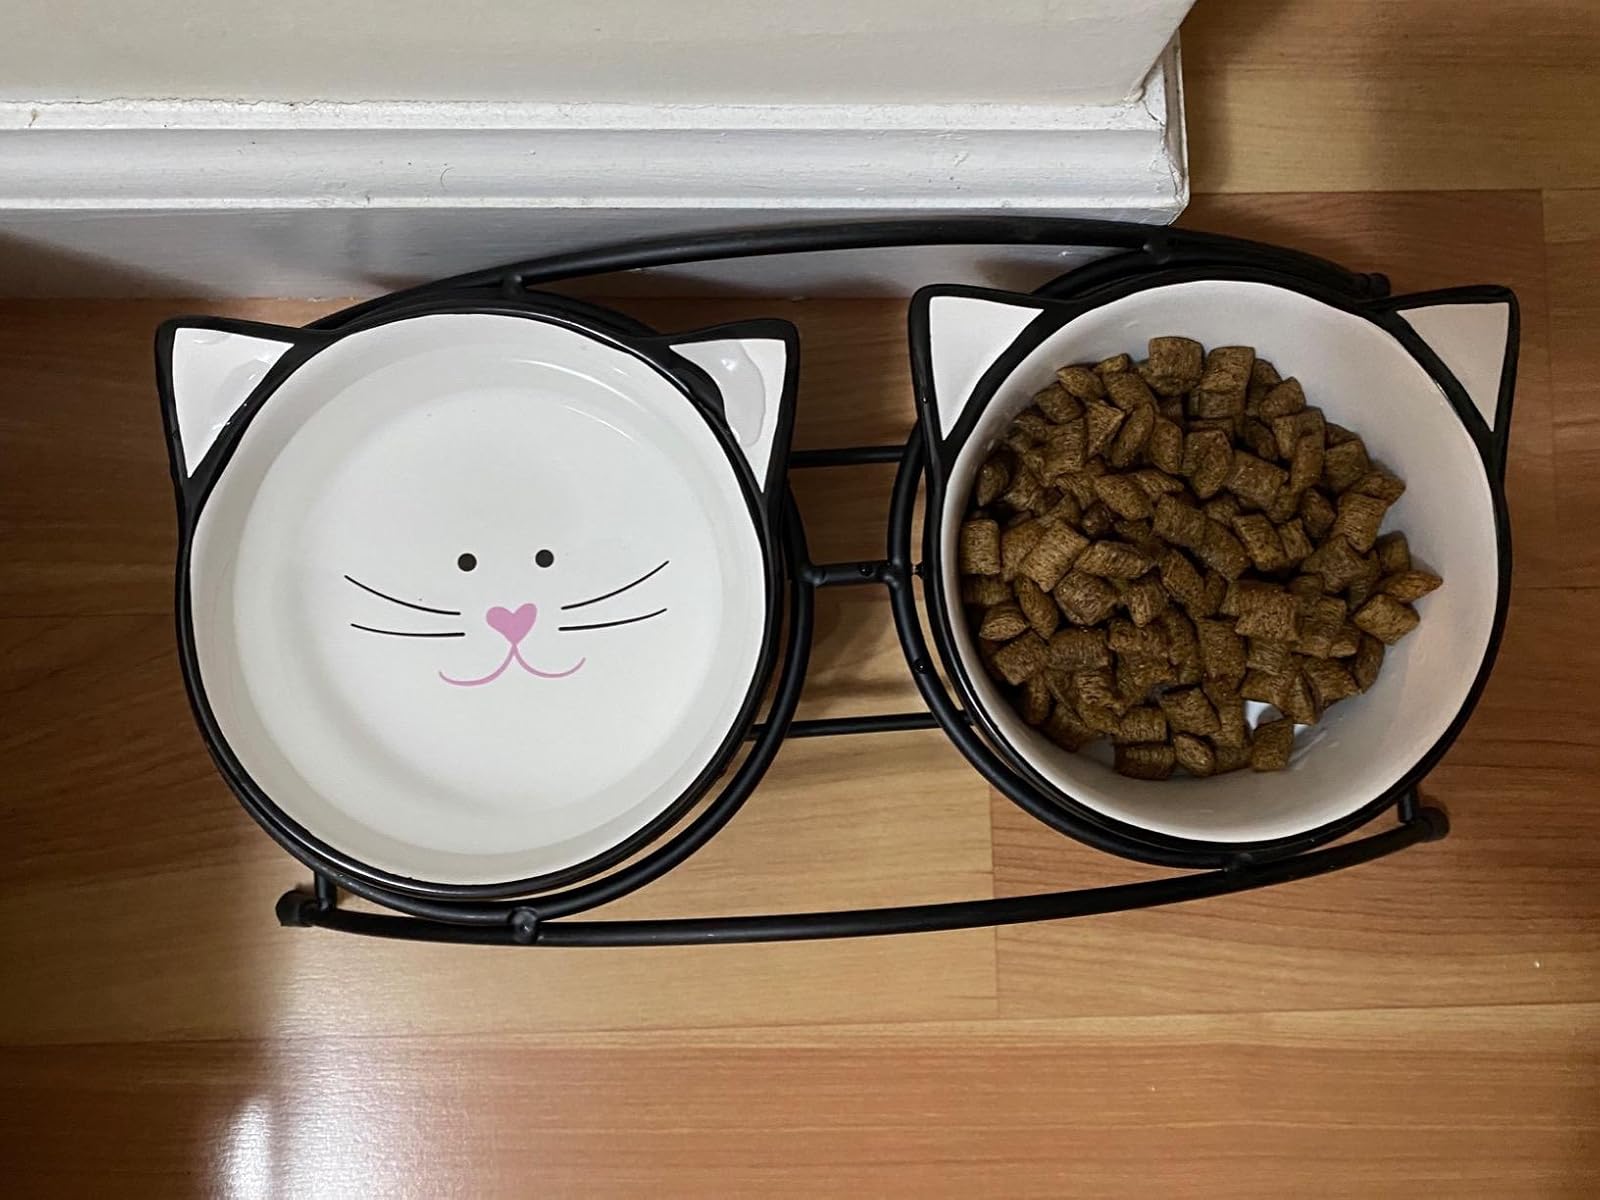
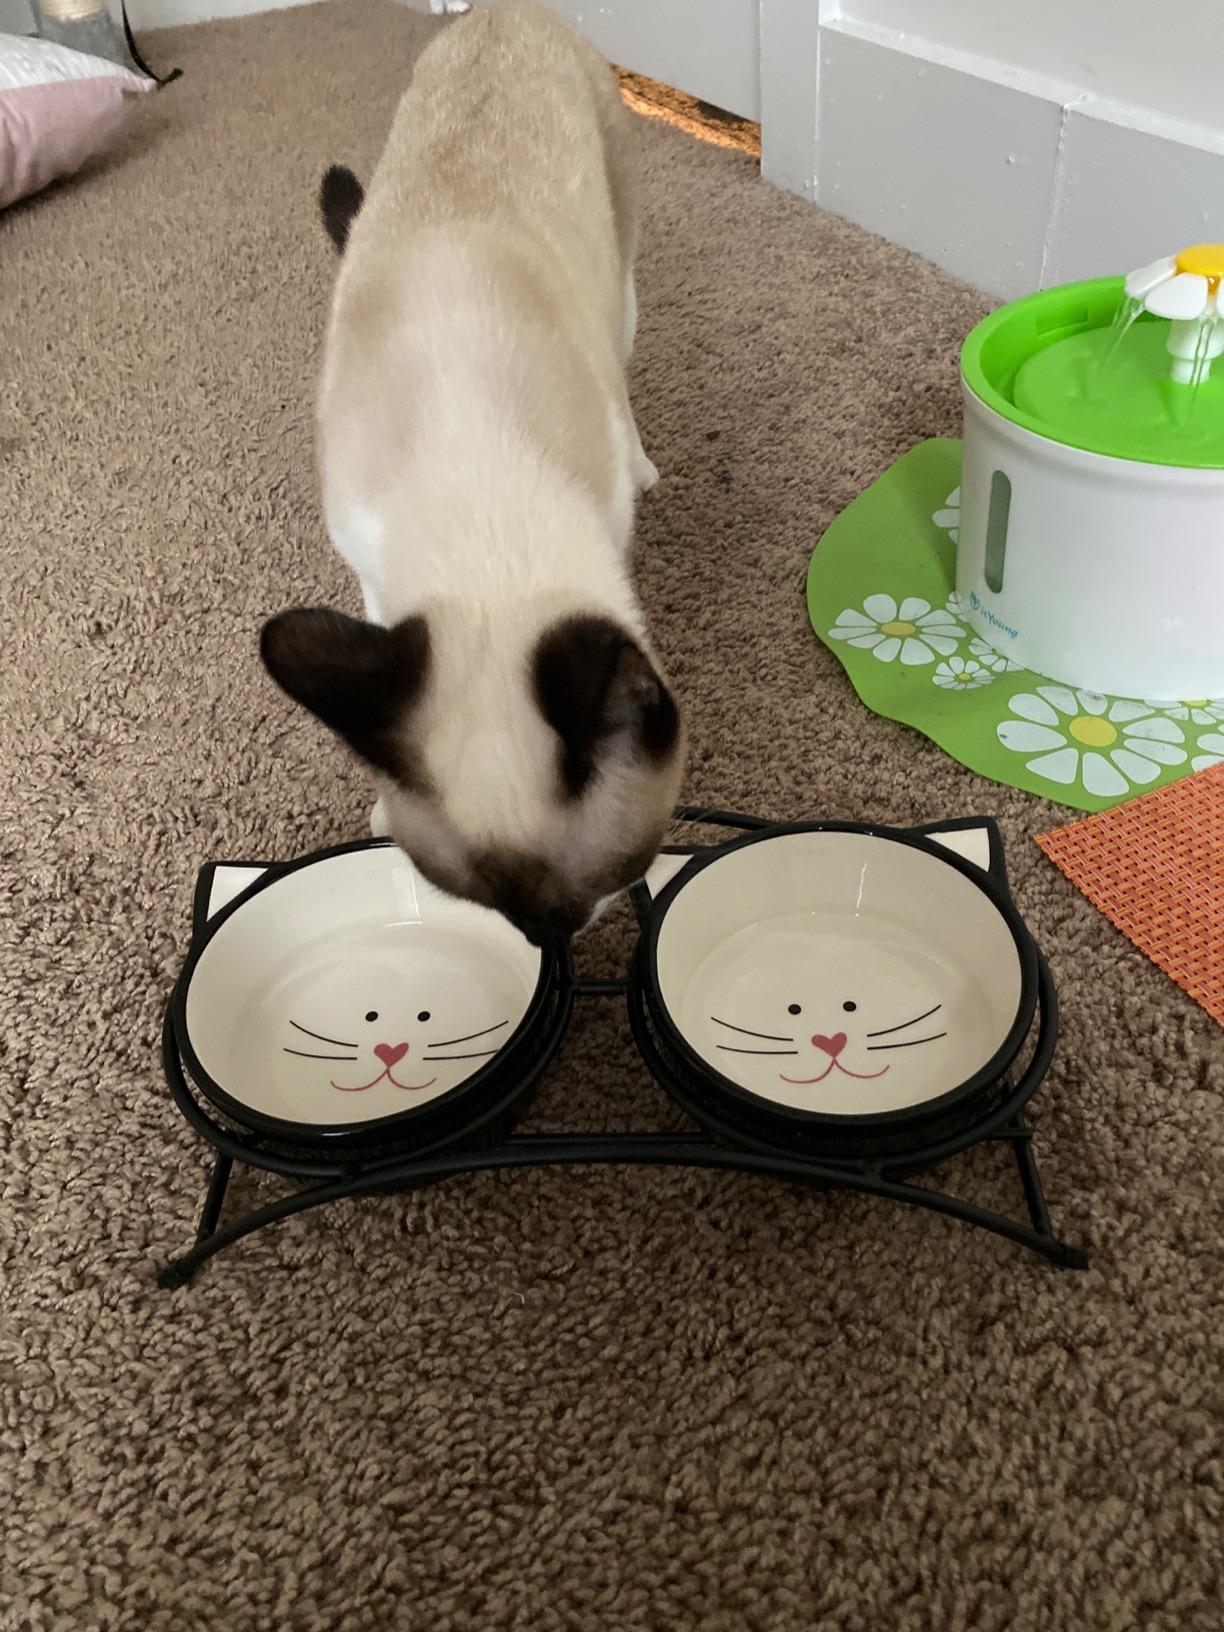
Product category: items_bowl
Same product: yes